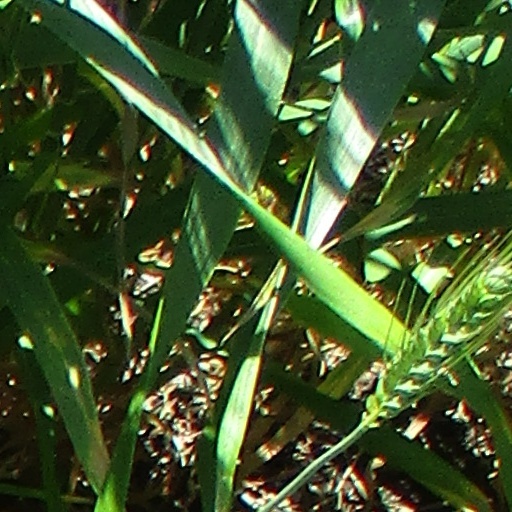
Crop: wheat